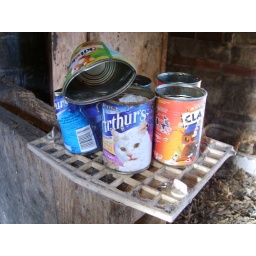
Found in an old barn full of semi wild cats